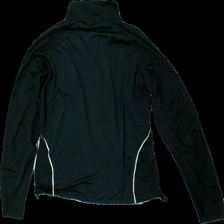
View: back
Type: Jacket
Category: Ladies
Brand: Not in the list
Brand text on label: Equipe sport
Colors: Black, Blue
Material: 90% Nylon 10% Cont?
Pattern: Logo print
Cut: Regular
Size: 36
Trend: Sports
Price range: 50-100
Recommended usage: Reuse
Description: Black sporty jacket with blue details and logo print